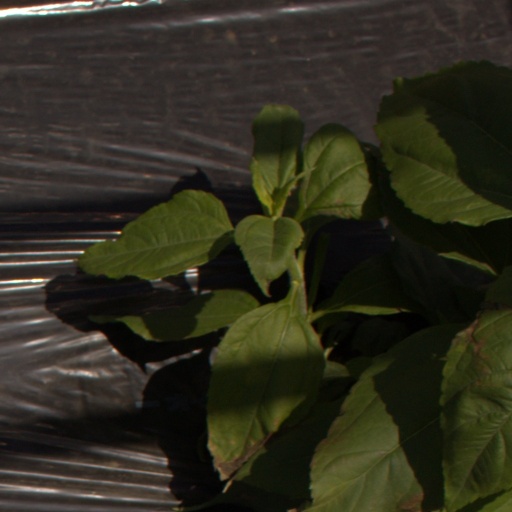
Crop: Jerusalem artichoke